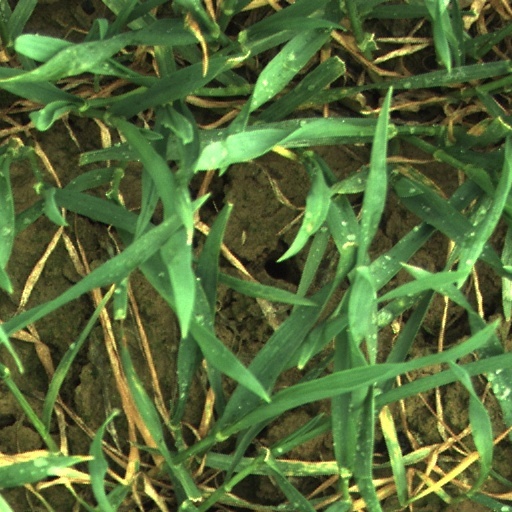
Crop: wheat